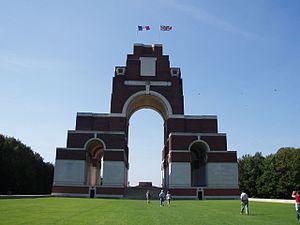
La Première Guerre mondiale ayant été sans précédent par le nombre des victimes et l'ampleur des destructions, les cimetières militaires, les mémoriaux, construits sur les lieux de combats où non, sont devenus des lieux de mémoire en hommage aux combattants et en souvenir des souffrances endurés par eux. Cet article a pour but de dresser la liste des principaux lieux de mémoire de la Grande Guerre.
Le mémorial franco-britannique est un monument commémoratif de la Première Guerre mondiale, situé sur le territoire de la commune d'Authuille, à proximité du village de Thiepval, dans le département de la Somme. Il est dédié aux armées franco-britanniques et aux soldats britanniques disparus pendant la bataille de la Somme au cours du second semestre de 1916. Un cimetière militaire où sont inhumés des soldats français et britanniques se trouve à ses pieds. Un centre d'accueil et d'interprétation a été construit à l'entrée du site.
L'histoire du département de la Somme est liée à la Révolution française et à la création des départements en 1790. Cependant, l'histoire de ce territoire est très ancienne puisque d'importants vestiges des époques les plus anciennes de la préhistoire y ont été découverts : l'Abbevillien et l'Acheuléen tirant leurs noms de sites archéologiques du département.
Un mémorial désigne deux choses différentes qui ont cependant le même but :
Le circuit du Souvenir est constitué d'un ensemble de lieux de mémoire de la Grande Guerre situé entre Péronne et Albert et ses environs, dans le département de la Somme. Long de 92 km, il relie les principaux sites des combats de la bataille de la Somme de 1916 et certains sites de la bataille du Kaiser et de l'offensive des Cent-Jours de 1918.
La liste des mémoriaux et cimetières militaires du département de la Somme répertorie les cimetières militaires, les mémoriaux ainsi que les stèles, plaques commémoratives et autres monuments qui honorent la mémoire des morts aux combats, des victimes de bombardements ou d’exactions de l'ennemi ainsi que celle de personnels de santé, de chefs militaires ou politiques pendant :